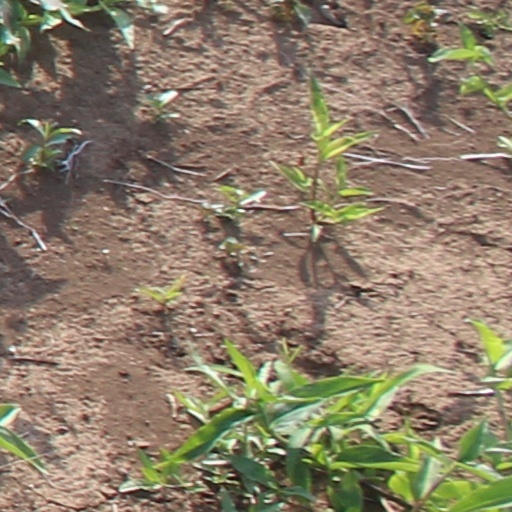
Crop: wheat